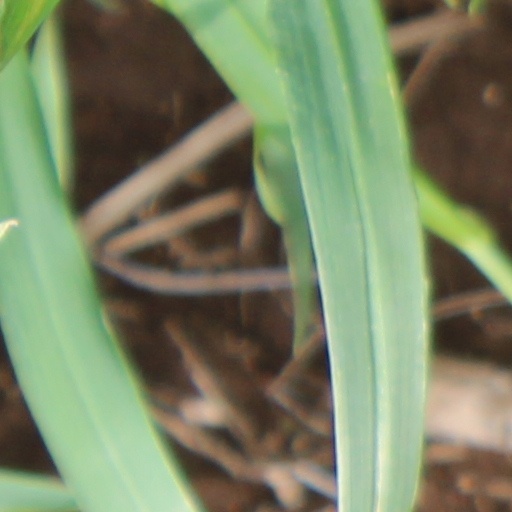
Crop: wheat